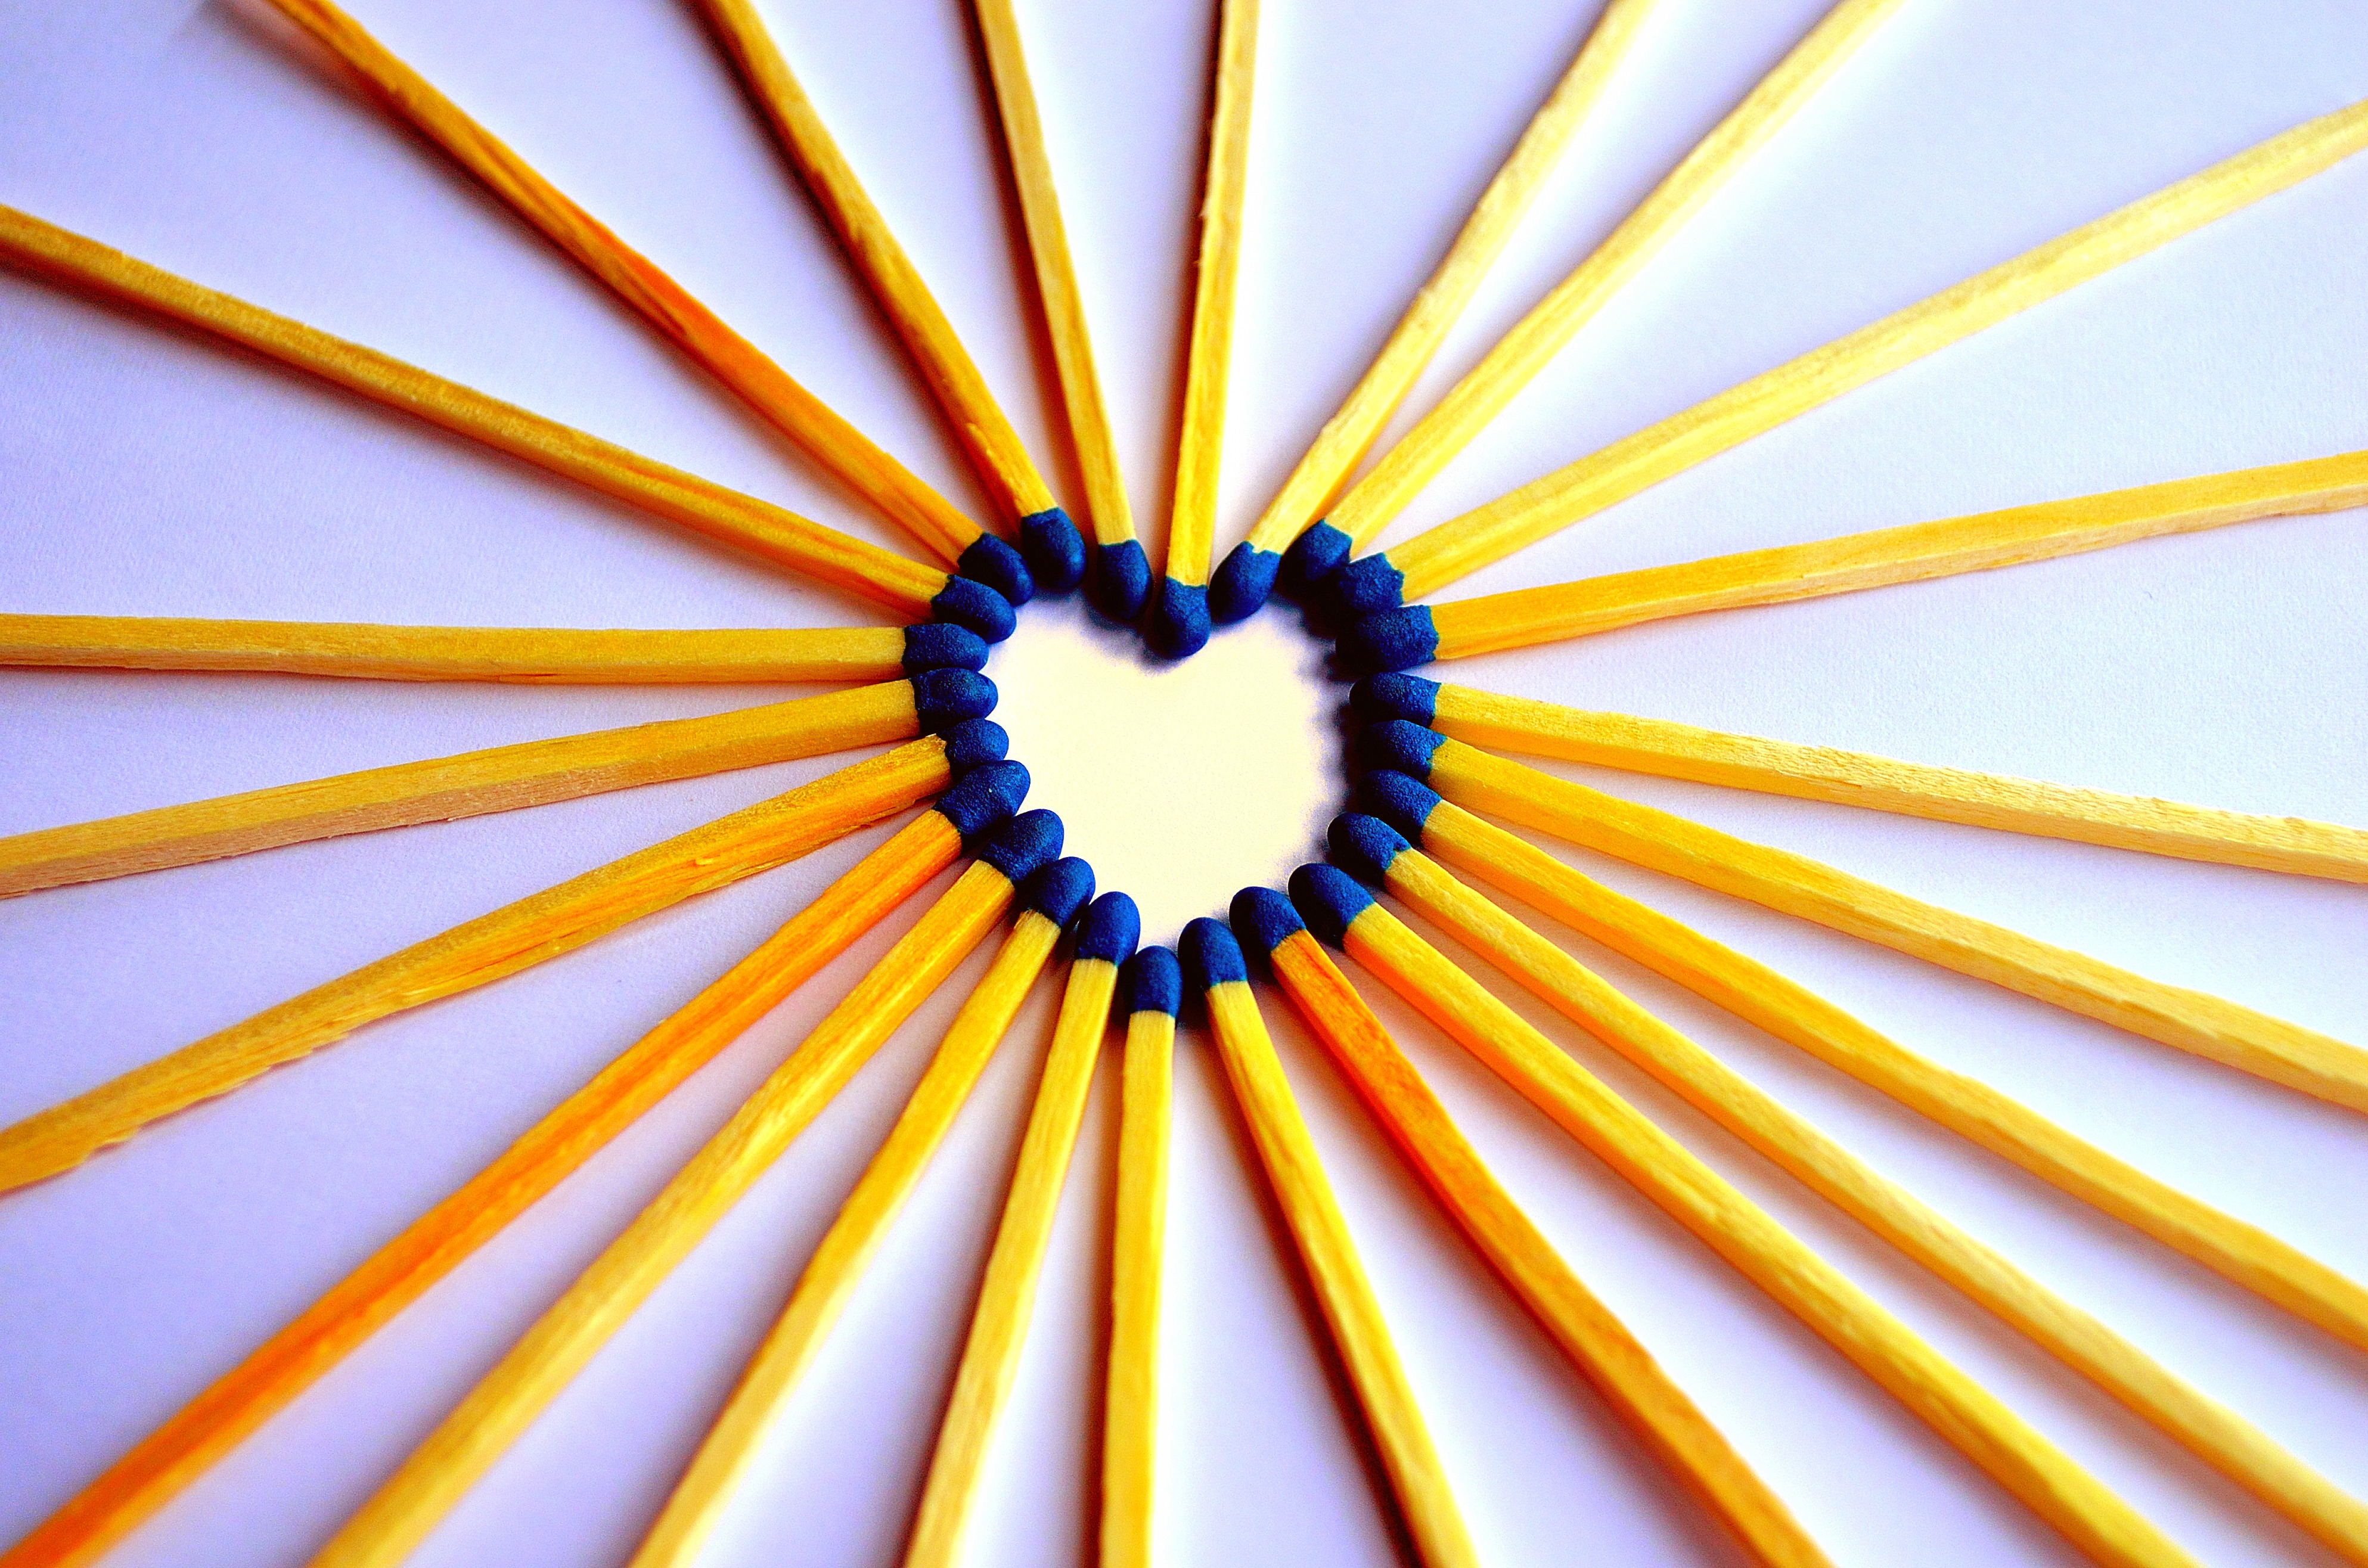
wood, wheel, sunlight, flower, love, heart, line, symbol, fire, blue, yellow, heat, circle, close up, background, symmetry, match, valentine, shape, matches, sulfur, macro photography, need, loyalty